Jumblatt family

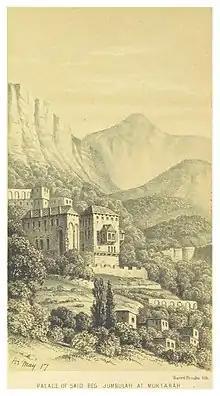
The Jumblatt family palace in Moukhtara in the Chouf, 1861

The historian Abdul-Rahim Abu-Husayn has cast doubt about every aspect of the conventional narrative. He cites the existence of a leading Druze sheikh in the Chouf named 'Junblat' around 1614, who is mentioned by Ahmad al-Khalidi, the contemporary chronicler and court historian of Fakhr al-Din. This Junblat and his following were in conflict with a rival Druze sheikh of the Chouf, Fakhr al-Din's close ally Yazbak ibn Abd al-Afif, during that year, when the governor of Damascus, Hafiz Ahmed Pasha, was leading a campaign against the Ma'ns. Khalidi hints that the Junblat-Yazbak conflict, which may have been tribo-political in nature, preceded Ahmed Pasha's campaign. Fakhr al-Din's brother Yunus imprisoned Junblat in the Ma'nid fortress of Shaqif Arnun for attacking Yazbak; according to the account of a local Maronite sheikh, Shayban al-Khazen, Junblat's specific offense was physically beating Yazbak. After a short period, Yunus released Junblat, whose partisans are mentioned by Khalidi as having answered summons by a victorious Ahmed Pasha and then returning to their villages with "striped robes of honor". In the assessment of Abu-Husayn, Junblat had used Ahmed Pasha's campaign against the Ma'ns as an opportunity to act against their ally Yazbak and "embarrass" them, for which the Ma'ns temporarily imprisoned him. In his chronicle, Shidyaq changed the facts of this event into Fakhr al-Din appointing Janbulad ibn Sa'id to guard Shaqif Arnun for one year against the Bedouin ruler and governor of northern Palestine, Turabay ibn Ali, in 1631.